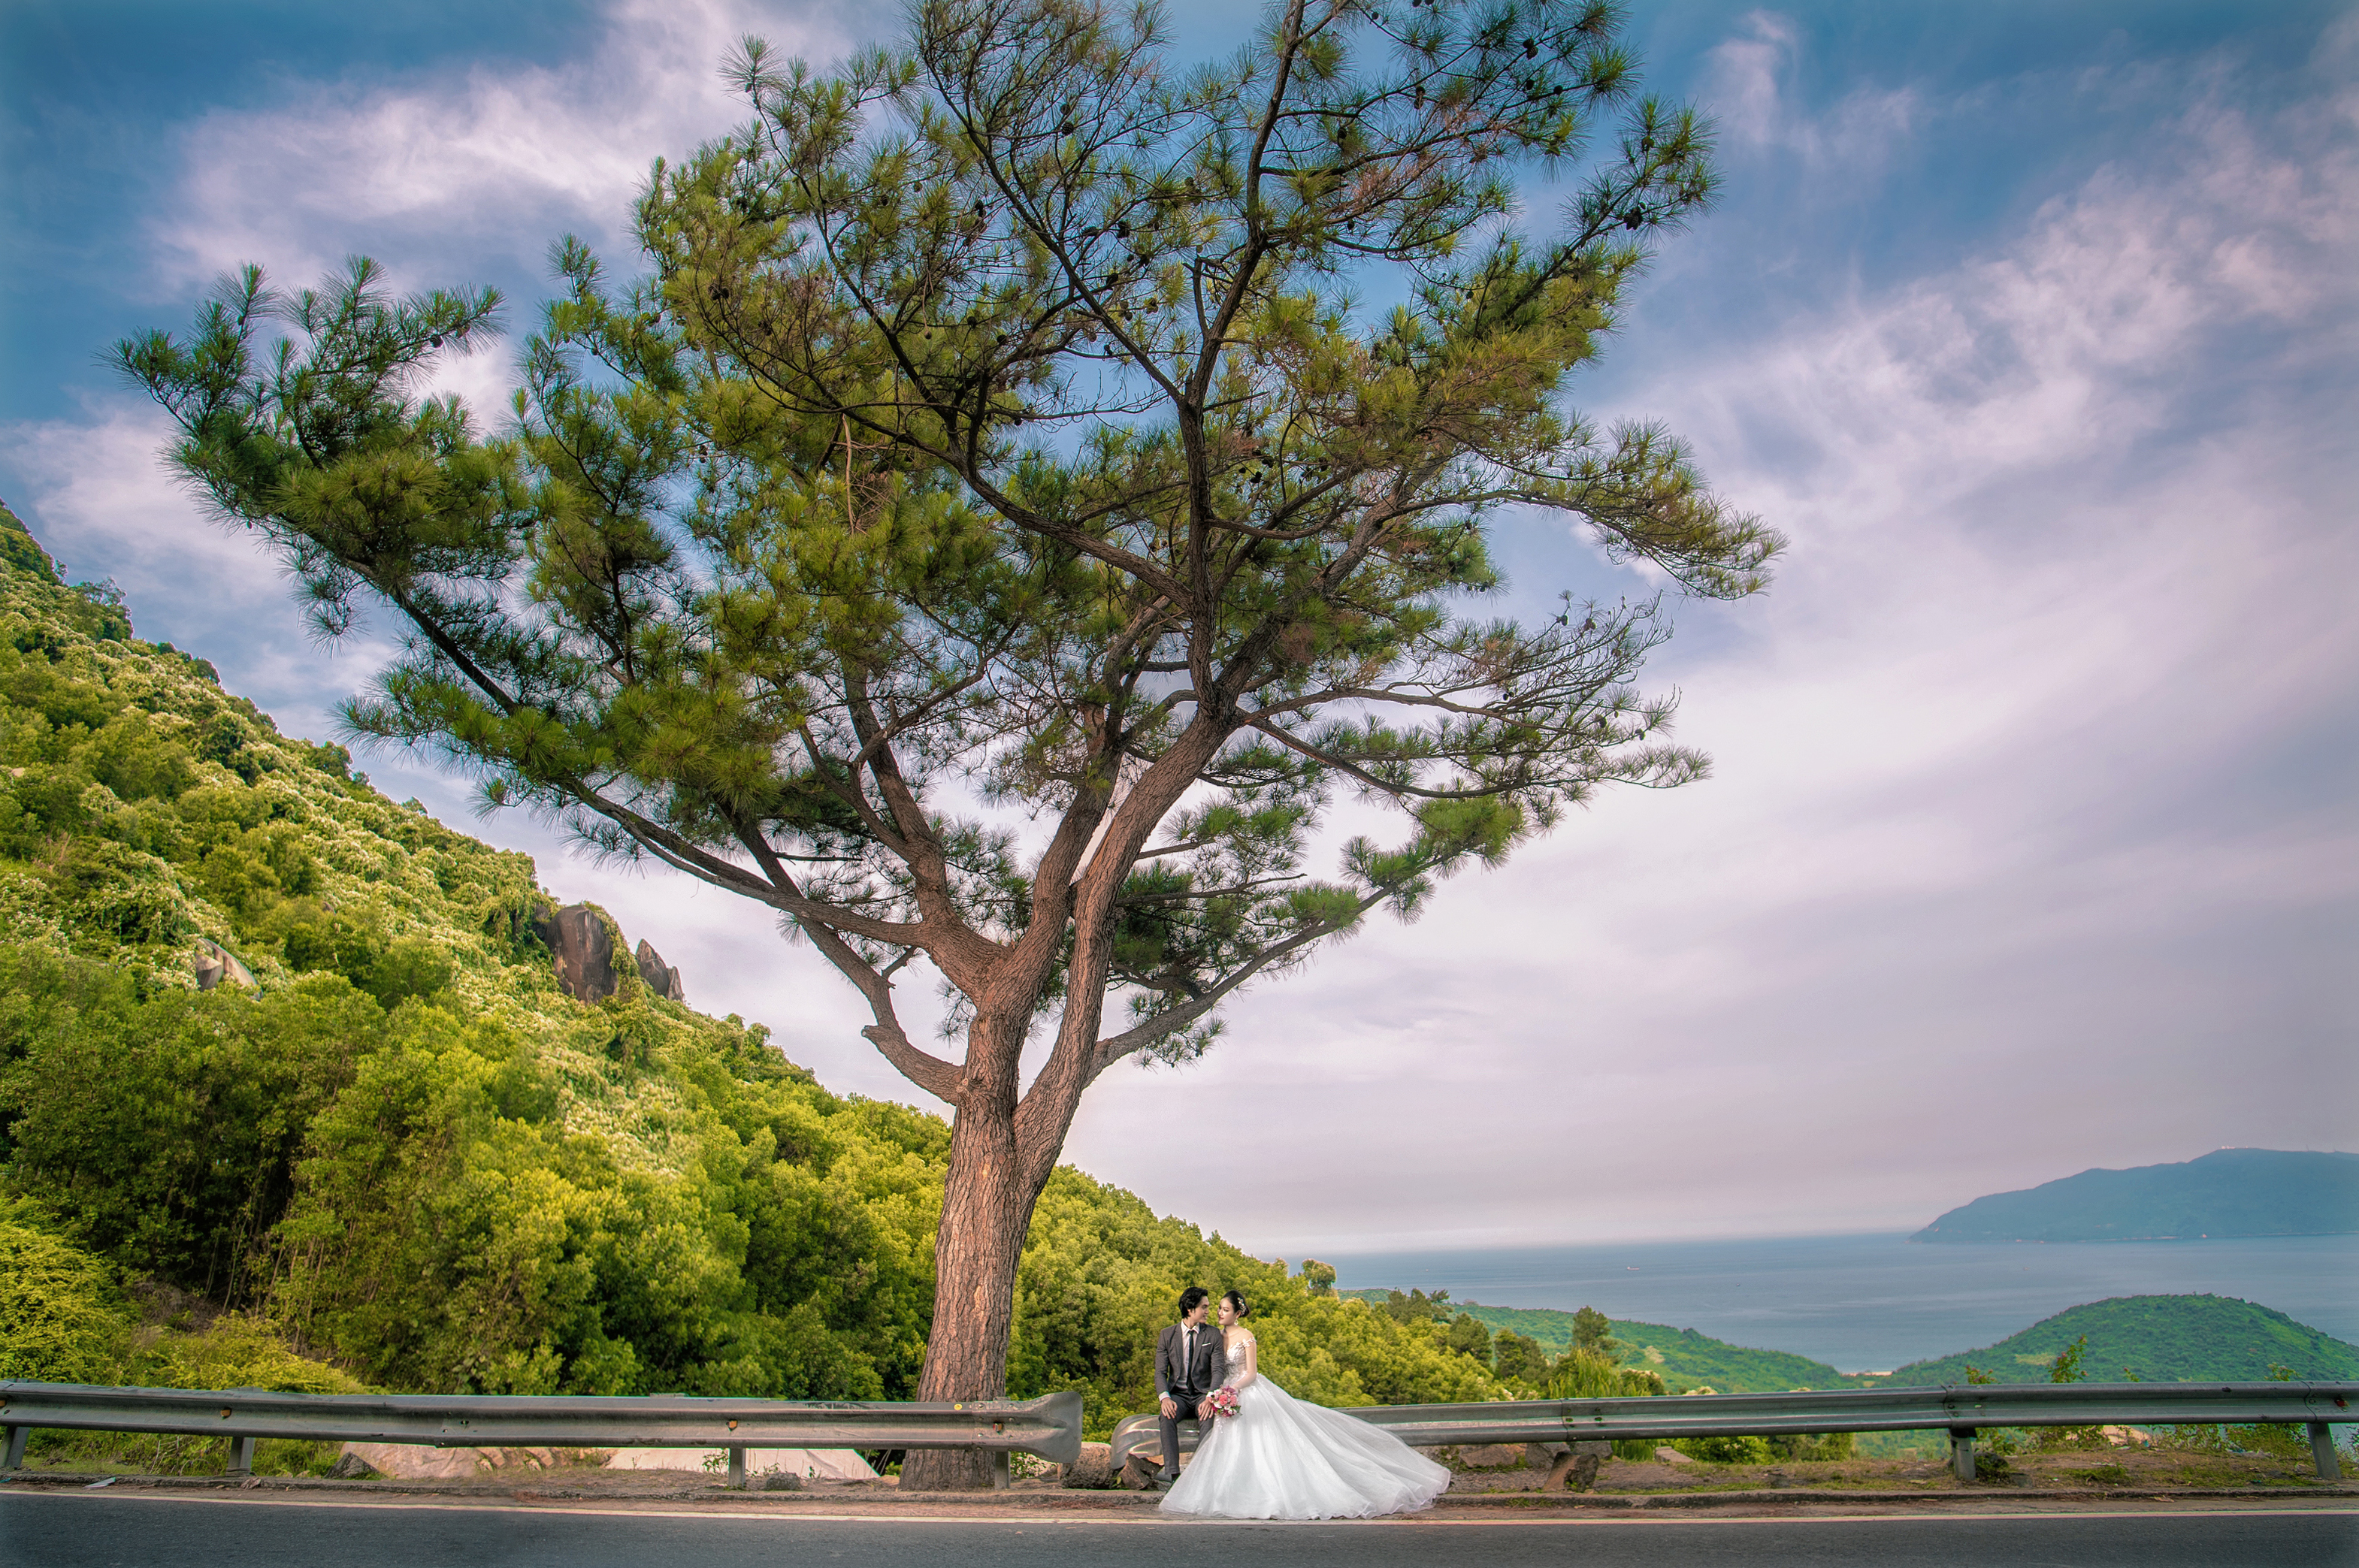
nary wedding, wedding photography, wedding photo, wedding dress, tree, sky, photograph, nature, green, cloud, woody plant, road, plant, landscape, photography, branch, highland, grass, hill, bride, dress, vacation, mountain, leisure, lake district